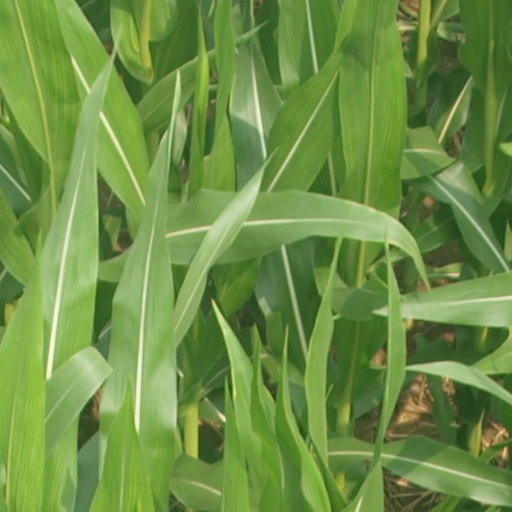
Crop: maize; corn